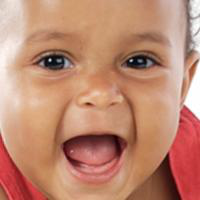
Age group: age 01-10